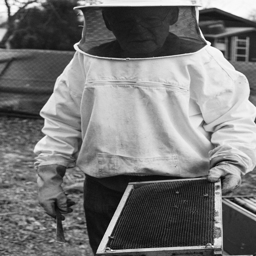
back bought a new camera , photographed my girl and a beekeeper .